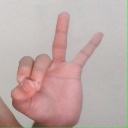
अक्षर: ण